InternetUrok

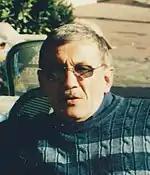

Mihail Lazarev (1946—2021) is entrepreneur, inventor, investor, founder of the educational project InternetUrok and the brand of vitamins «Alphabet».